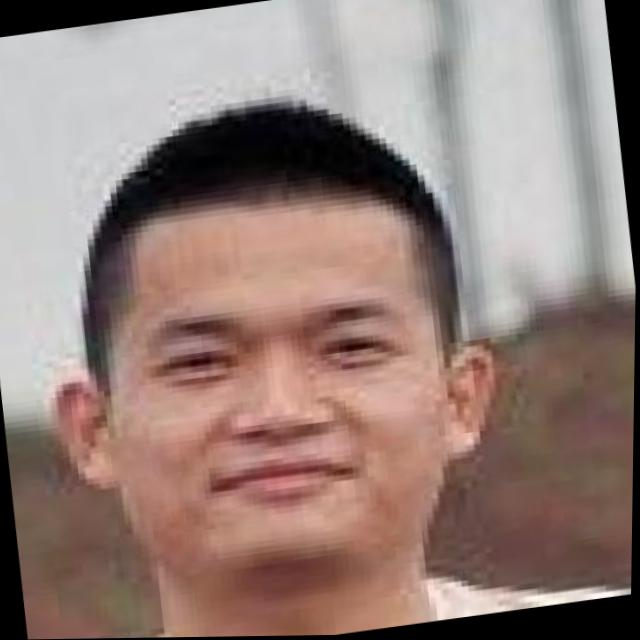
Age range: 21-44